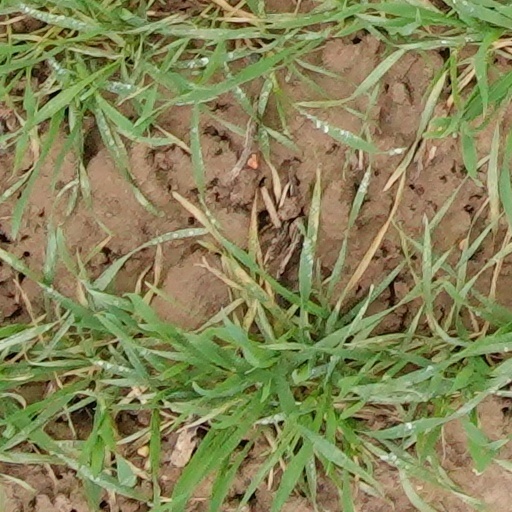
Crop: wheat